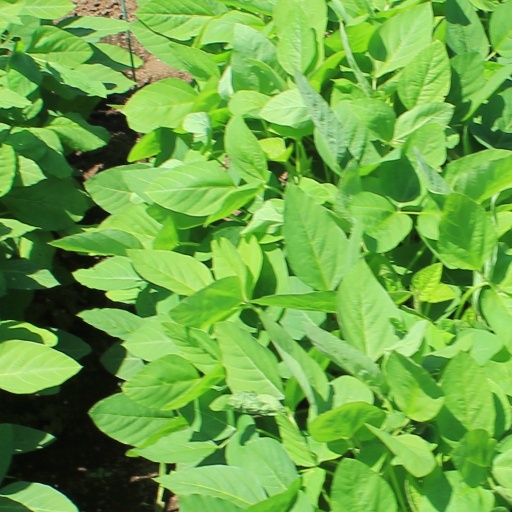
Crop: soybean